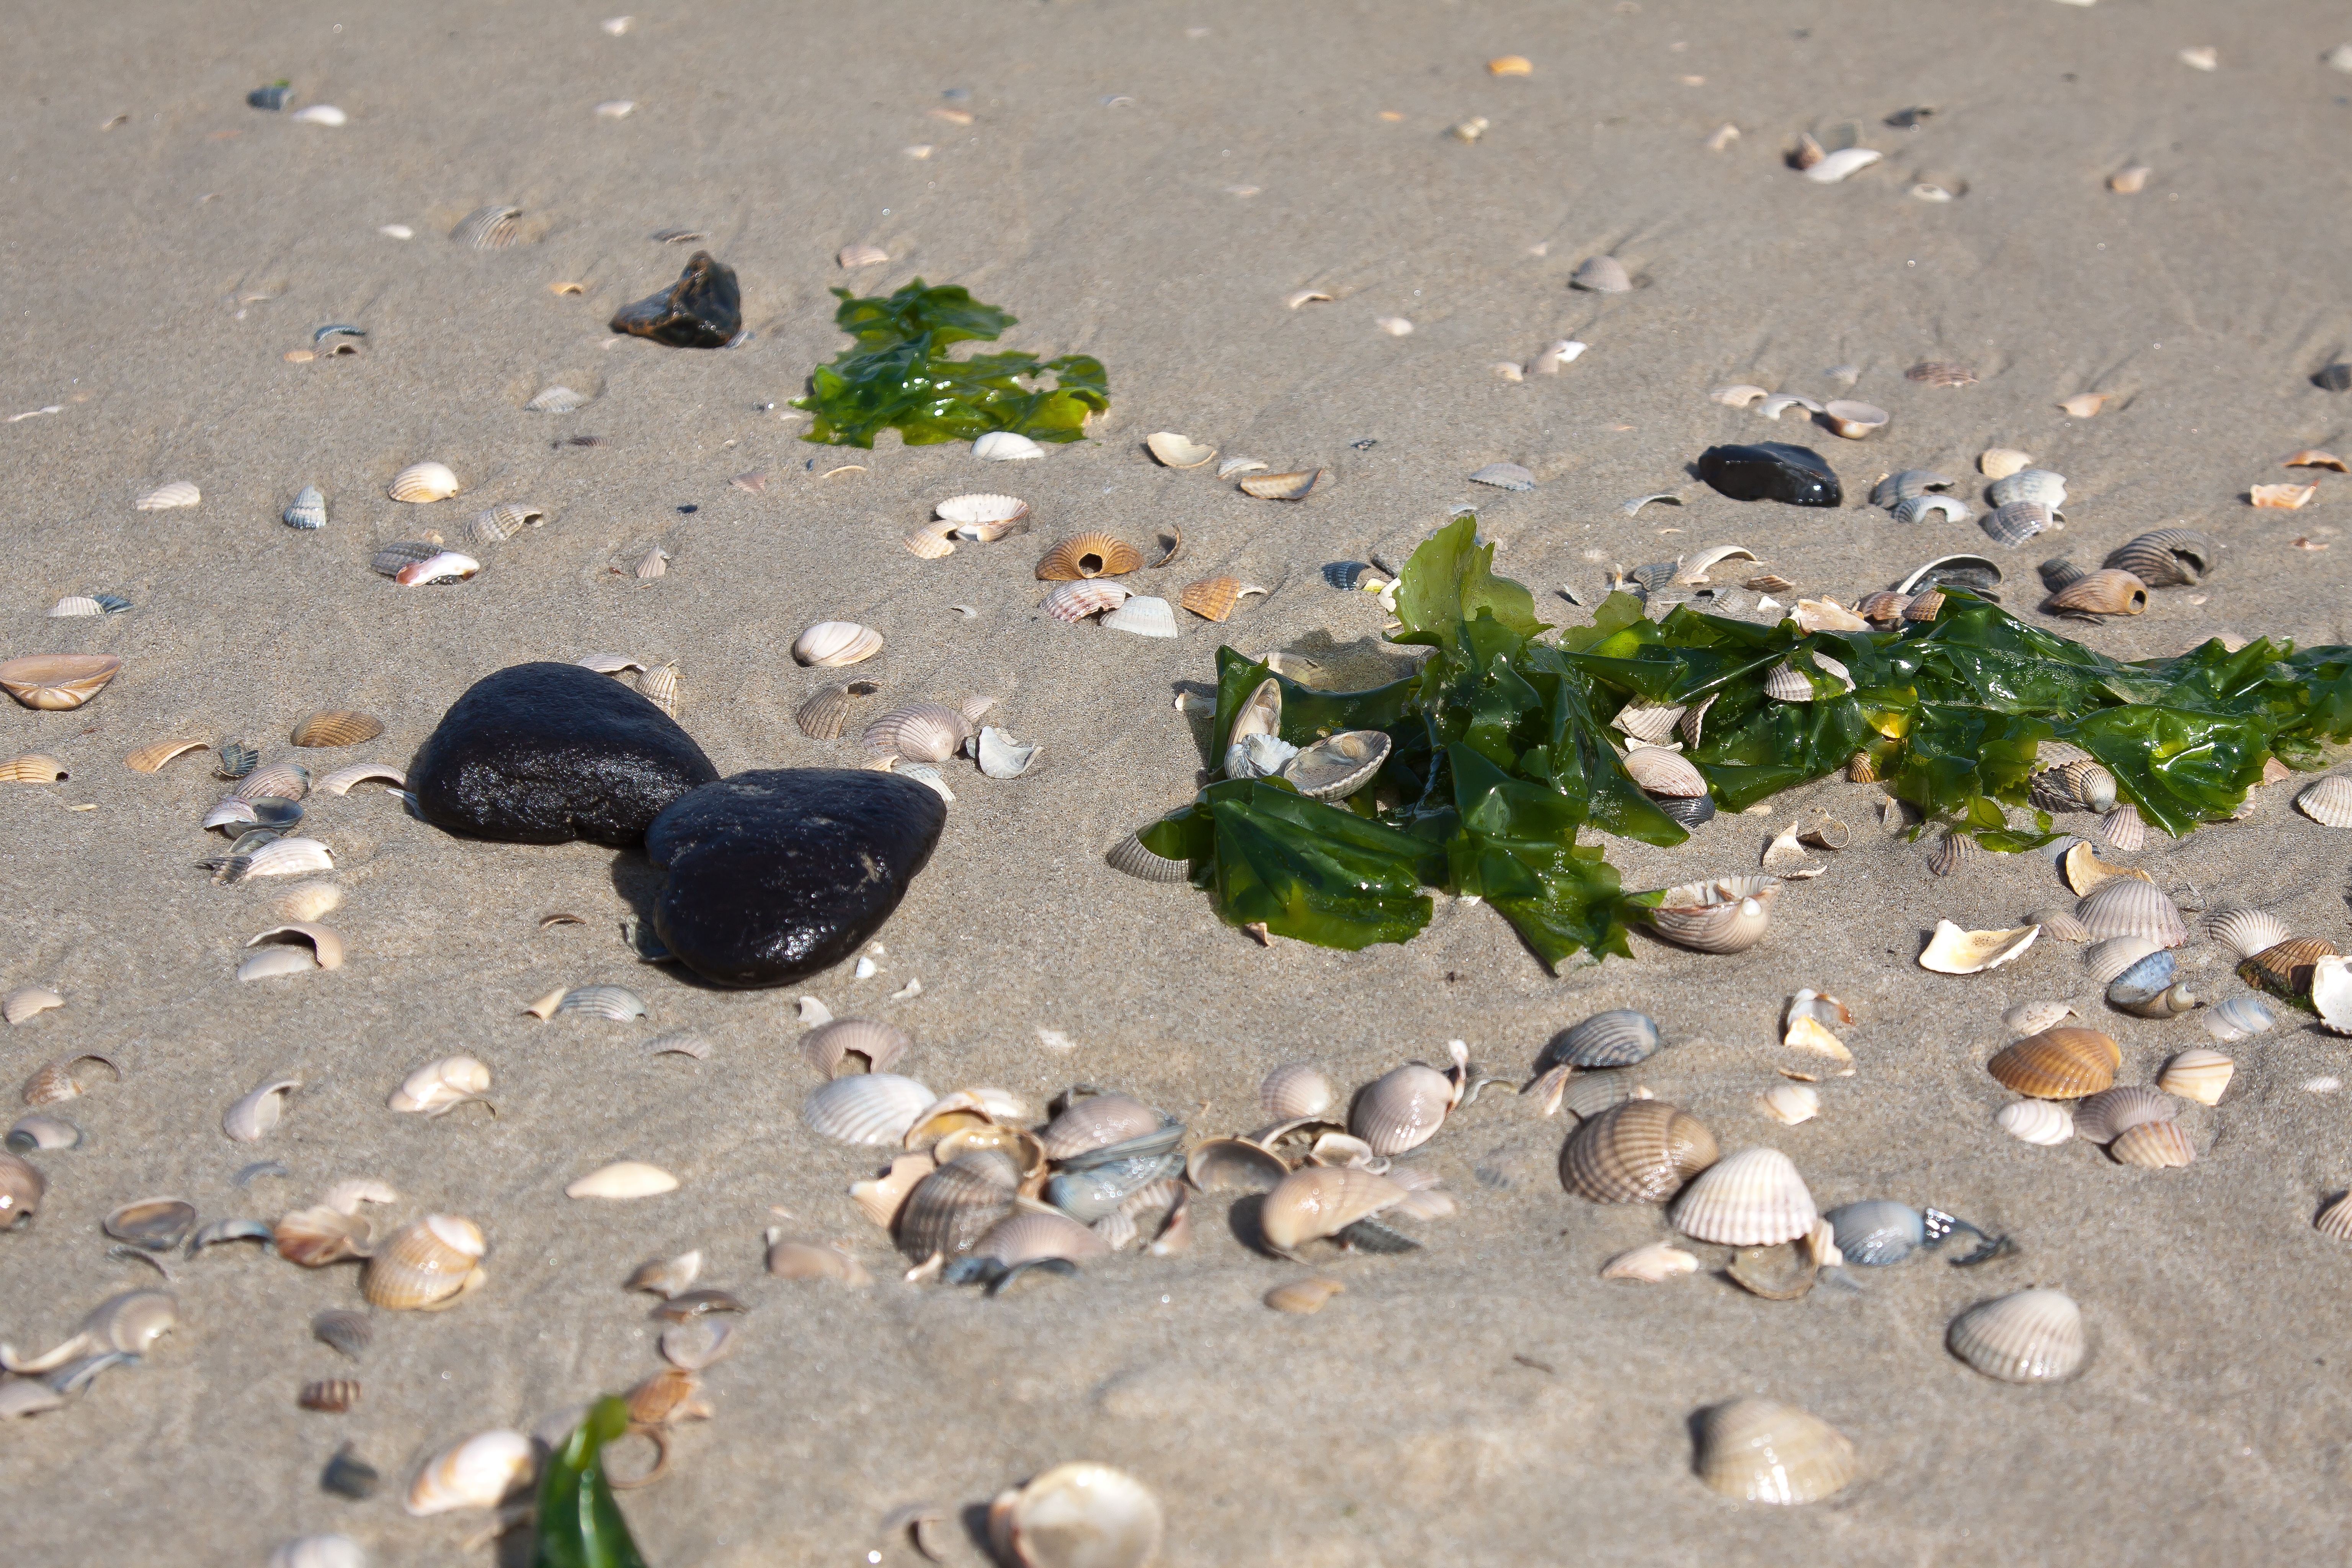
beach, sea, coast, water, nature, sand, rock, leaf, decoration, pebble, holiday, lonely, still life, material, shells, stones, animals, beads, north sea, traces, mussels, windspiel, sand beach, mussel shells, tang